Vanda

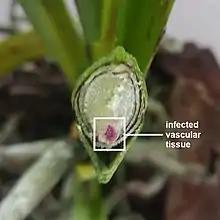
Cross section of "Vanda" stem infected with "Fusarium", exhibiting typical purple spotting of vascular tissue

Unfortunately fungal infections are not uncommon in cultivated plants. A variety of phytopathogens may infect "Vanda" orchids. Vandas may be affected by "Fusarium" wilt. This disease is characterized by purple discolouration in the vascular tissue, which results in the loss of their function. The hyphae and spores block the conductor vessels. Affected plants may superficially appear healthy, as they continue to grow, the oldest parts of the plants can be affected and the disease will eventually progress throughout the entire plant. If cutting tools are not sterilized the infection may spread to other plants.